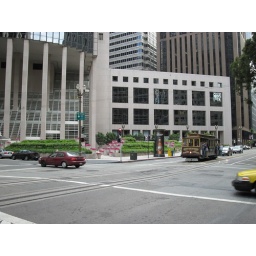
A day walking around SF. Random pictures of beautiful building and steetsA day walking around San Francisco. Random pictures of beautiful streets and buildings.